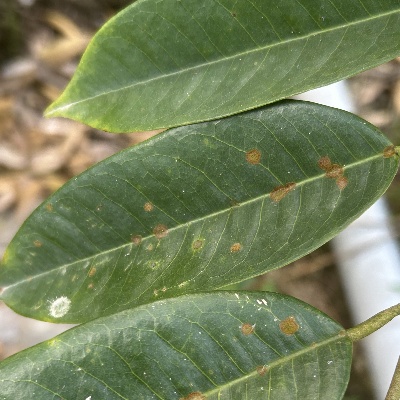
Label: Leaf_Algal